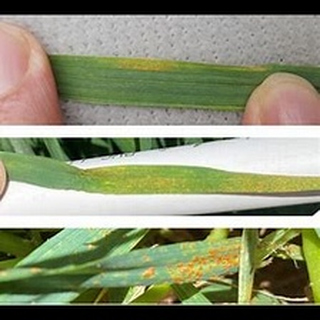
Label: wheat_tan_spot